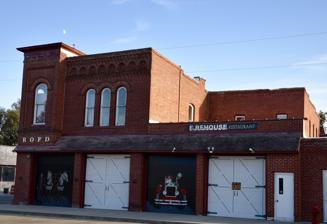
Building: Red Oak Firehouse and City Jail
Country: United States of America
Year built: 1898
United States historic place Red Oak Firehouse and City Jail U.S. National Register of Historic Places U.S. Historic district Contributing property Show map of Iowa Show map of the United States Location 318 E. Washington Ave. Red Oak, Iowa Coordinates 41°0′28″N 95°13′41″W / 41.00778°N 95.22806°W / 41.00778; -95.22806 Area less than one acre Built 1898 (Firehouse) 1901 (Jail) Architect O.H. Christopher Charles Pratt Architectural style Late Victorian Part of Red Oak Downtown Historic District ( ID16000868 ) NRHP reference No. 05001508 Added to NRHP January 11, 2006 The Red Oak Firehouse and City Jail is a historic building located in Red Oak, Iowa , United States. The Red Oak Fire Company was formed in 1876 and a shed was built to house its equipment. The present Late Victorian style brick structure was built by the city in five stages. A two-story firehouse, which housed the hand-drawn fire carts and other firefighting equipment, was completed in January 1898. The two-story City Jail was architecturally integrated into the original structure in 1901. It was operated by the city marshal to house those who broke municipal ordinances, and to provide a bed and a meal to those who were homeless. Another two-story addition was completed in 1907. It was a stable to house the horses that pulled the new firefighting equipment, which was housed in another addition that was built at the same time on the south side of the structure. The second floor was used to house firefighters. Prior to 1907 the station was staffed by volunteers.  A single-story city tool house for storage of city maintenance equipment was completed in 1924. The second floor was altered in 1927 to provide apartments for three firefighters and their families. The final addition was completed in 1948 on the north side. The single-story structure provided two additional bays for fire trucks and integrated the tool house, jail, and firehouse into a single building. The city maintained the jail here until 1967 when all prisoners were housed in the county jail. The fire department remained in this facility until 1980 when a new building was completed. The building was restored by Bill Hillman owner of The Depot Restaurant in nearby Shenandoah and run as a Brew Pub and restaurant, The Firehouse Brewery, until sold in 2006.  Hillman had the building individually listed on the National Register of Historic Places in 2006. It was named one of the best historical preservations in the state in 2015. In 2016 it was included as a contributing property in the Red Oak Downtown Historic District . References